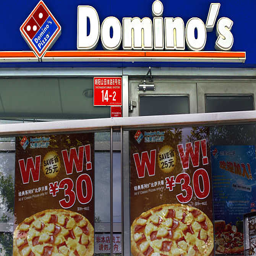
restaurant in a shopping mall .